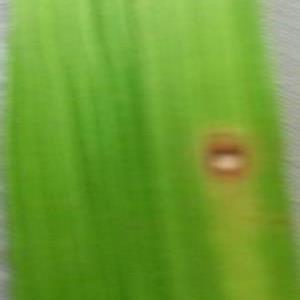
Disease: Blast